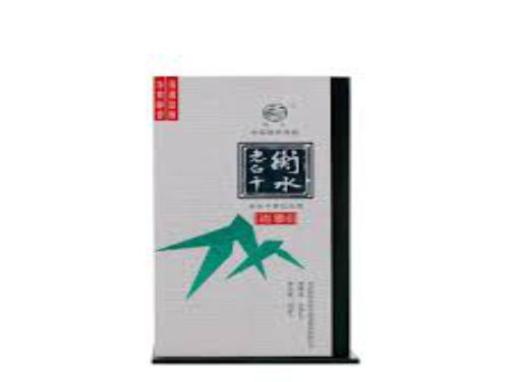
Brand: hengshui laobaigan
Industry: Food